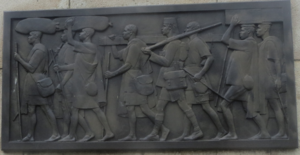
Le Monument aux askaris, en anglais Askari Monument, en swahili Sananu ya Askari, est un monument à la mémoire des soldats indigènes, ou askaris, qui ont combattu en Afrique de l'Est dans les rangs de l'armée britannique pendant la Première Guerre Mondiale.